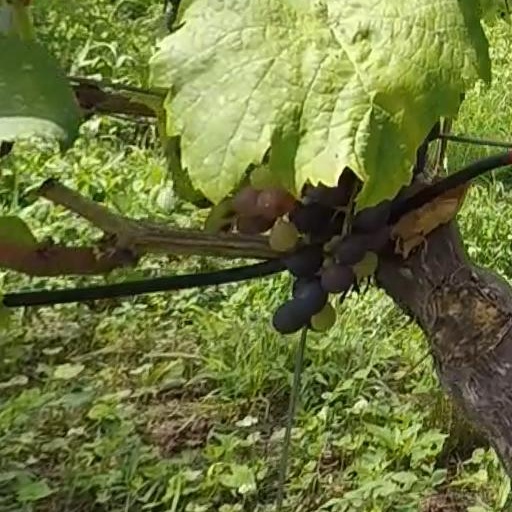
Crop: grape